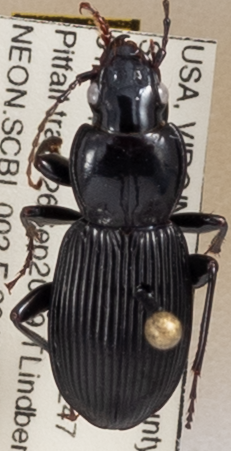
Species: Pterostichus coracinus
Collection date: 2019-09-05
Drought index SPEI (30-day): -1.45
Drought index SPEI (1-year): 1.082
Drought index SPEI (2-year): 1.546